Machine pistol

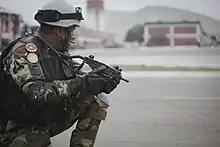
Argentine special forces with a Micro UZI

The 9 mm Parabellum Micro Uzi is a scaled-down version of the Uzi submachine gun, first introduced in 1983. It is 460 mm (18.11 inches) long with the stock extended, and just 250 mm (9.84 inches) long with the stock folded. Its barrel length is 117 mm and its muzzle velocity is 350 m/s. Used by the Israeli Isayeret and the US Secret Service, Micro-Uzis are available in open-bolt or closed-bolt versions. The weapon has an additional tungsten weight on the bolt to slow the rate of fire, which would otherwise make such a lightweight weapon uncontrollable.